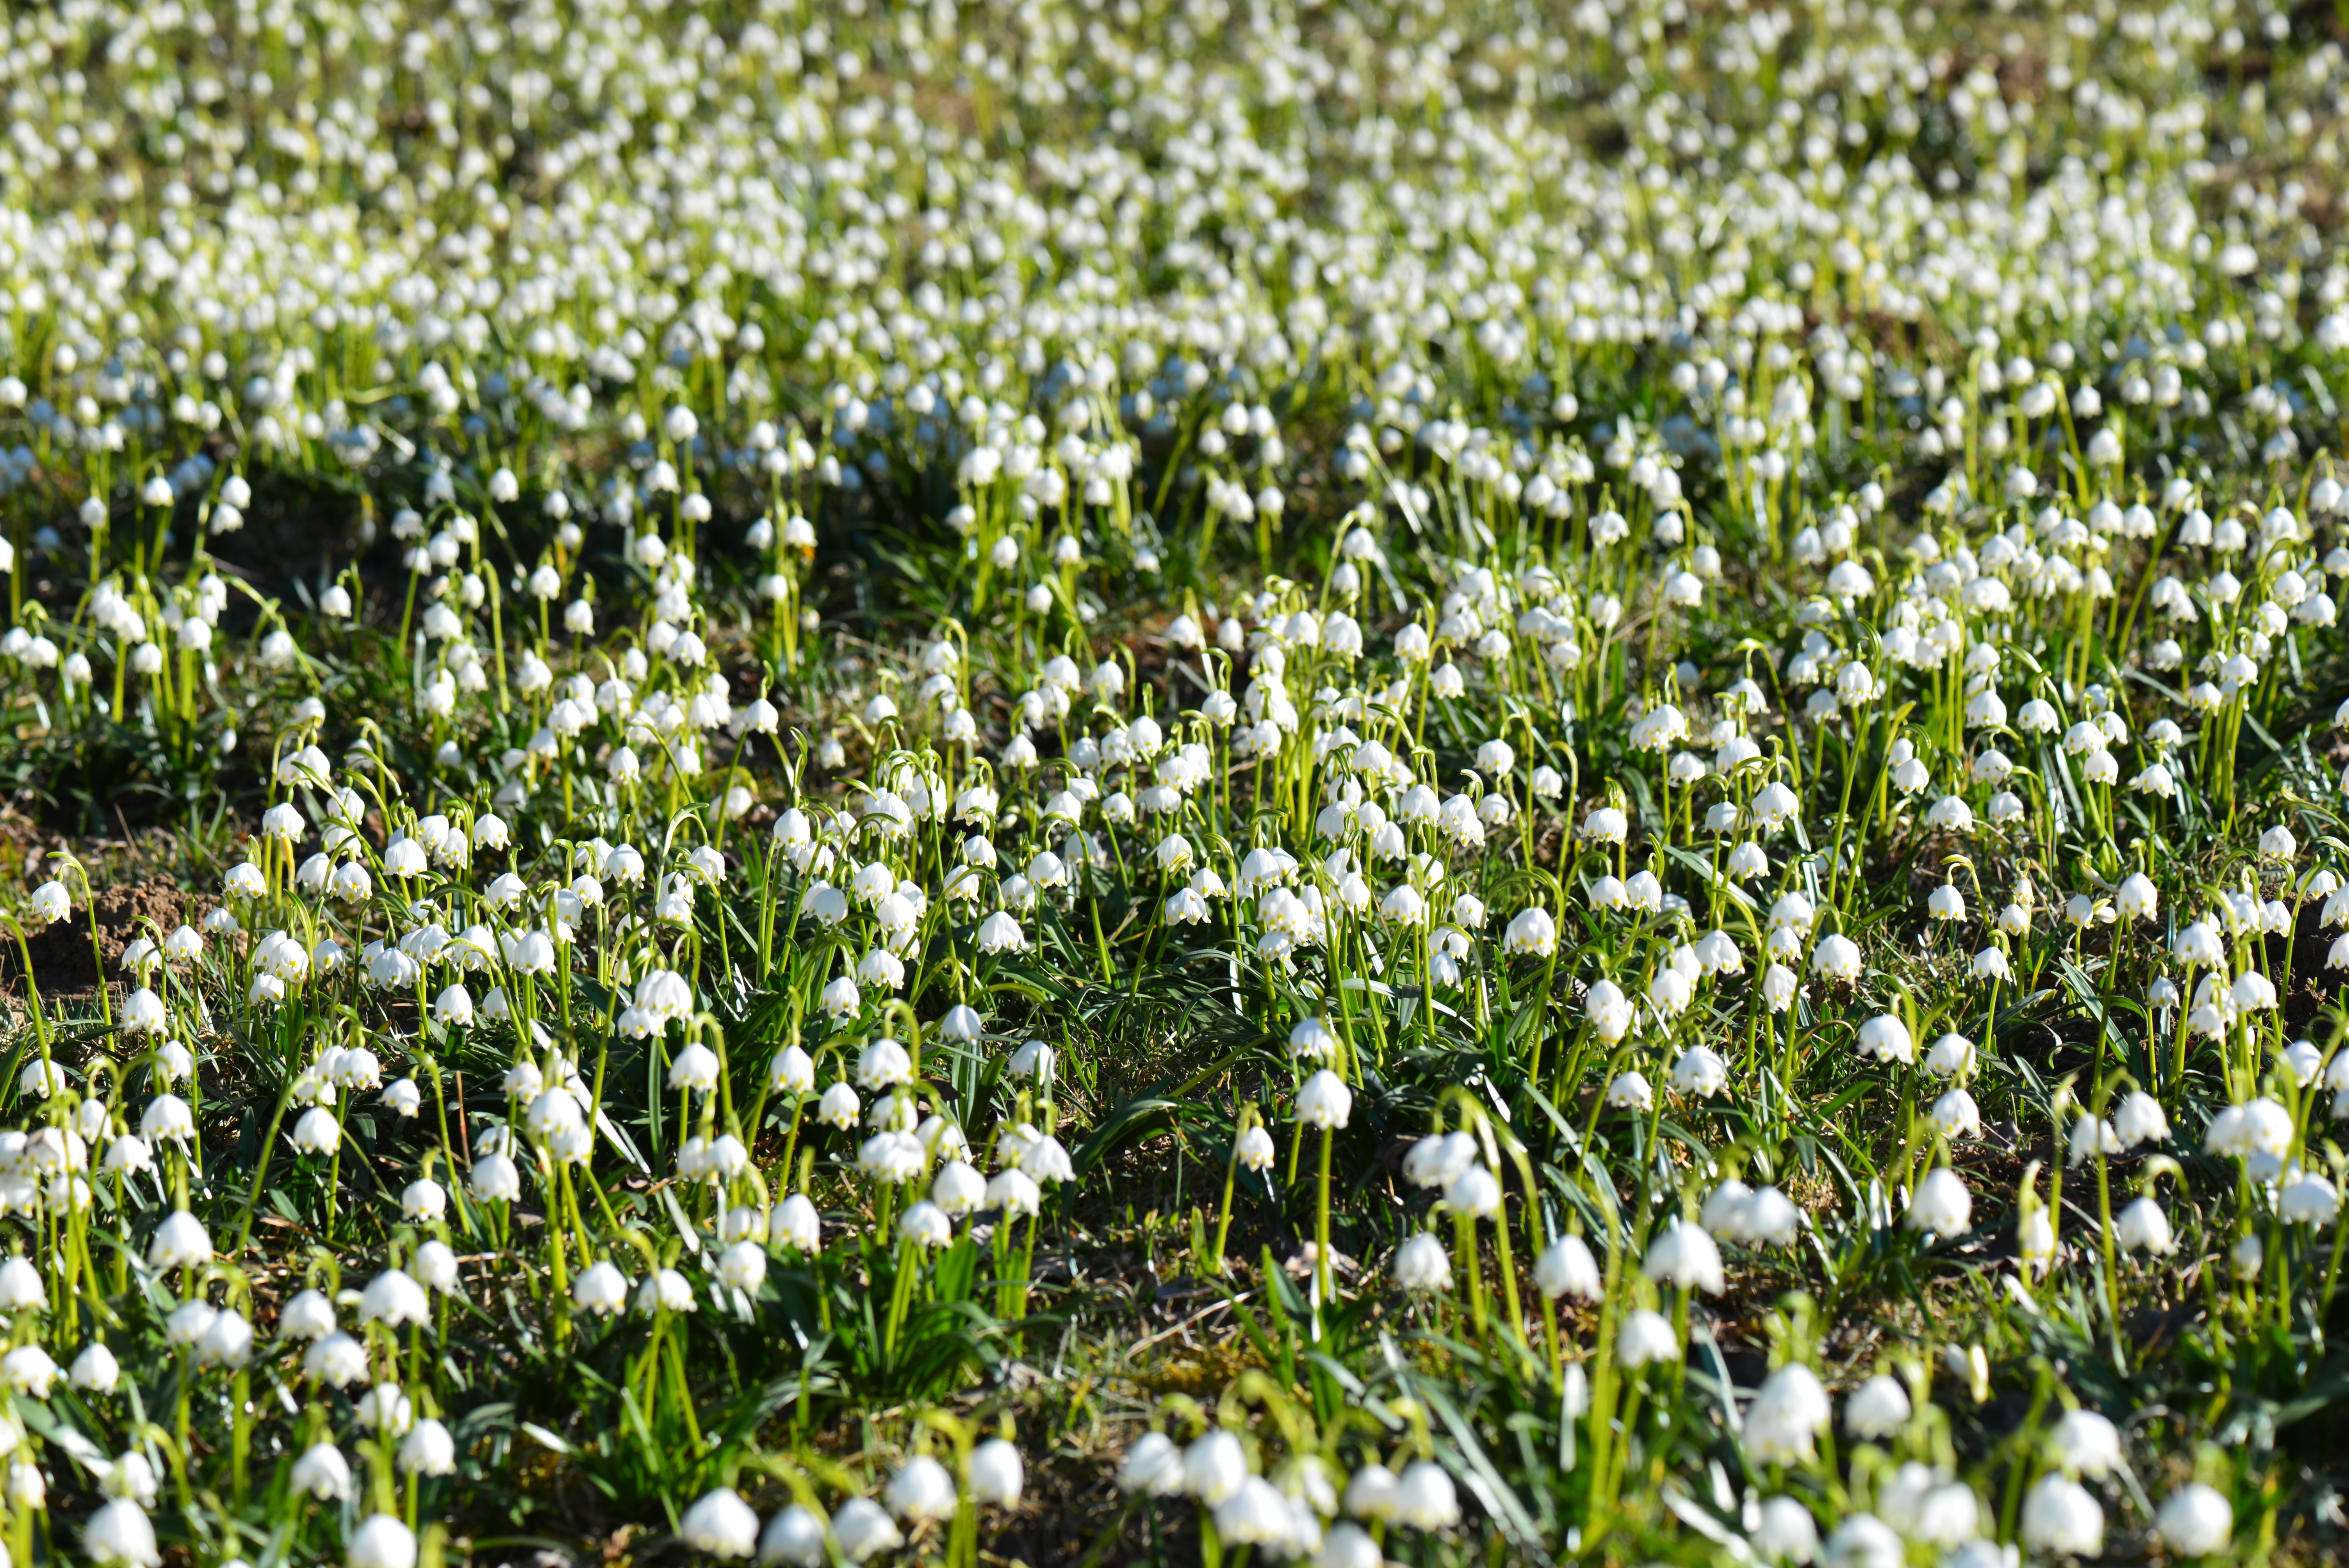
nature, grass, blossom, plant, field, lawn, meadow, sunlight, flower, bloom, daisy, green, flora, wildflower, habitat, flowering plant, spring meadow, fruehlingsknotenblume, natural environment, grass family, land plant